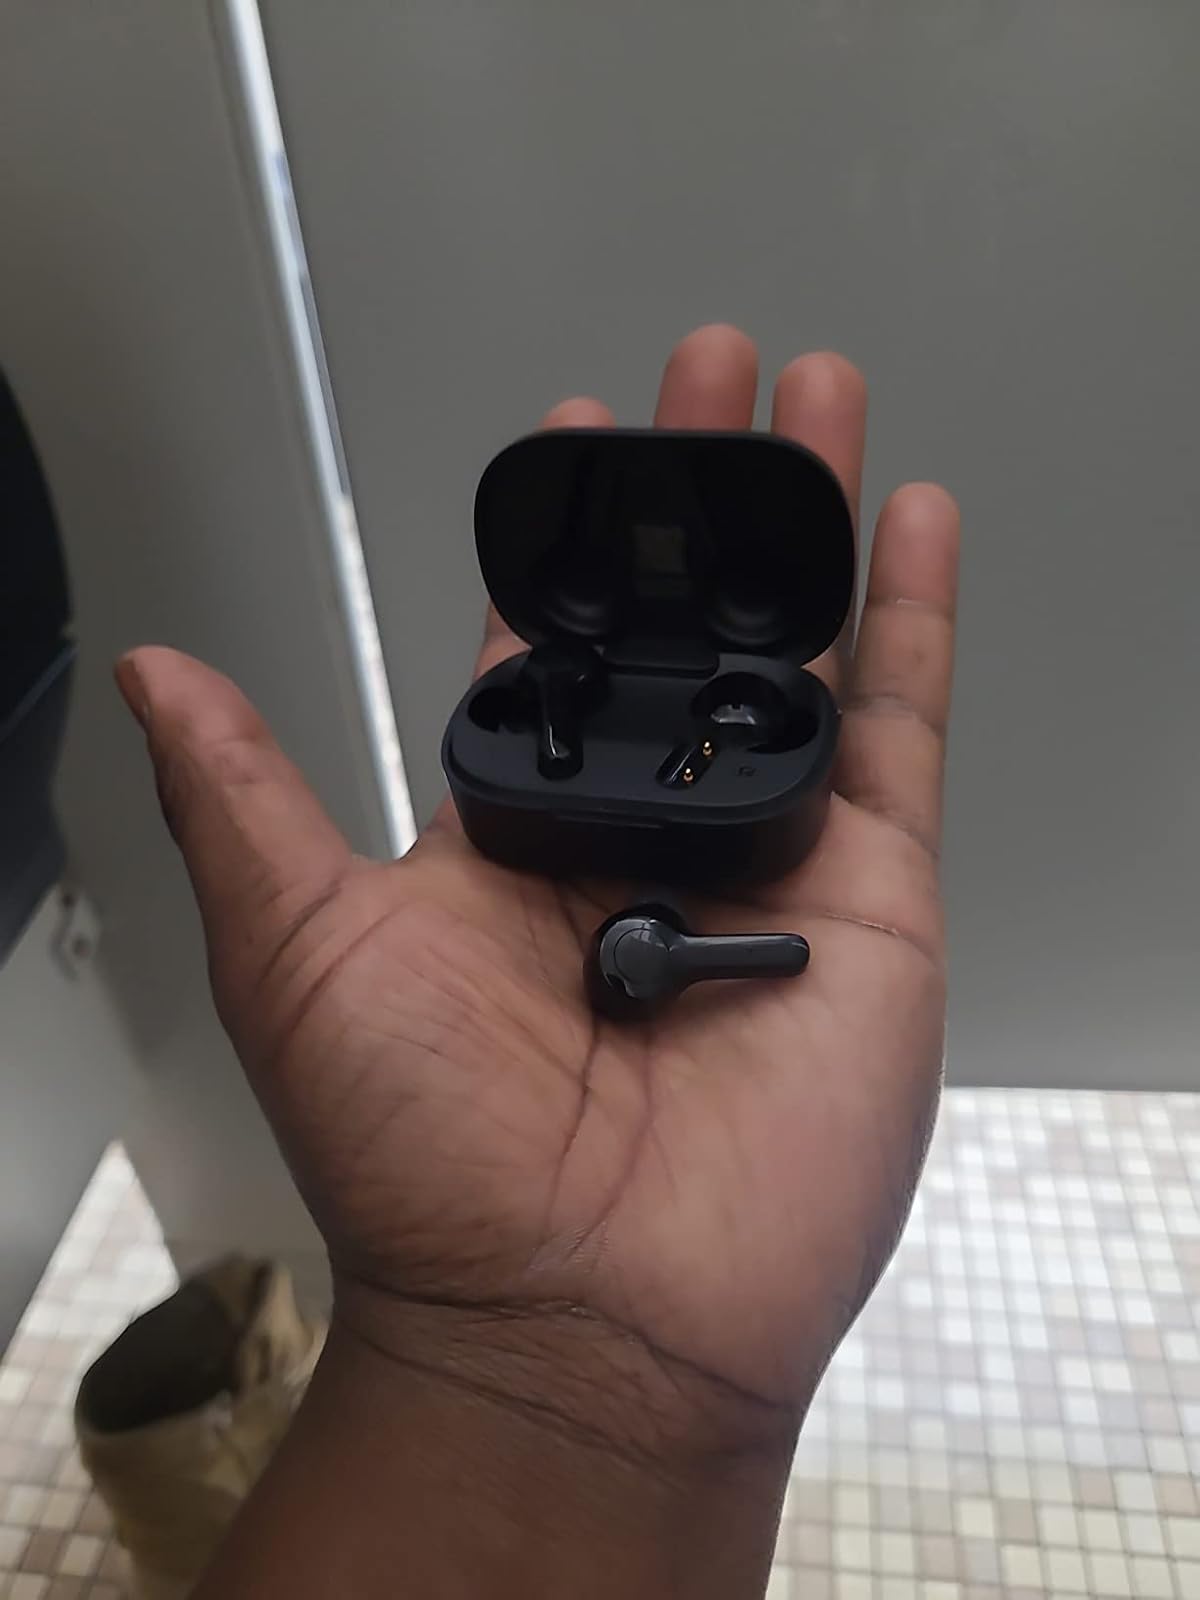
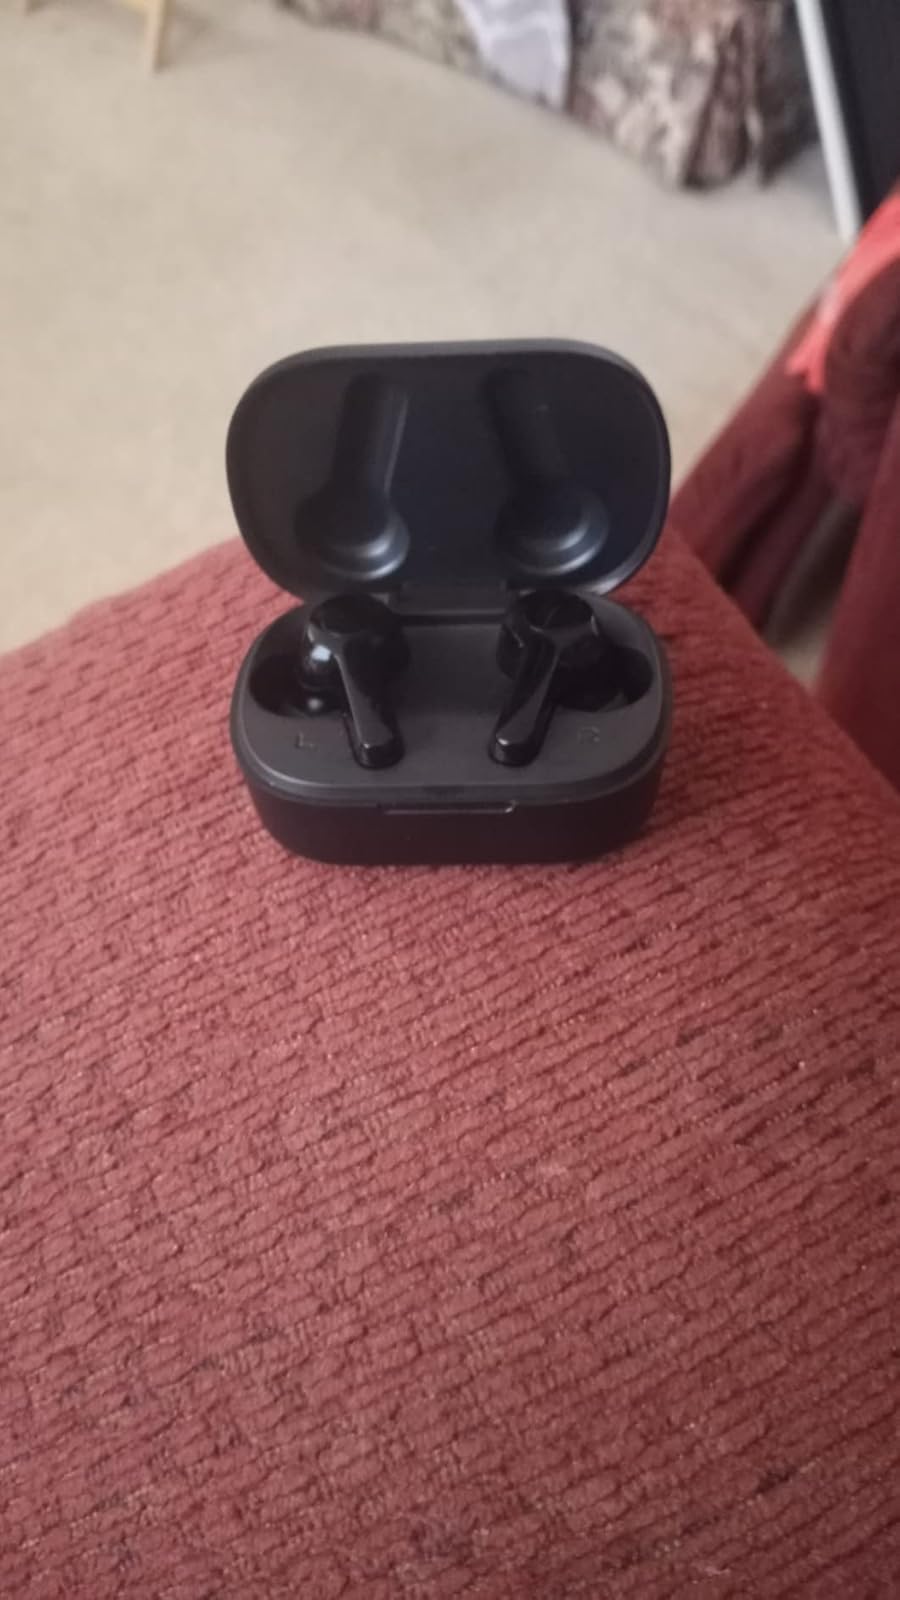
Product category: earbuds
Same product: yes